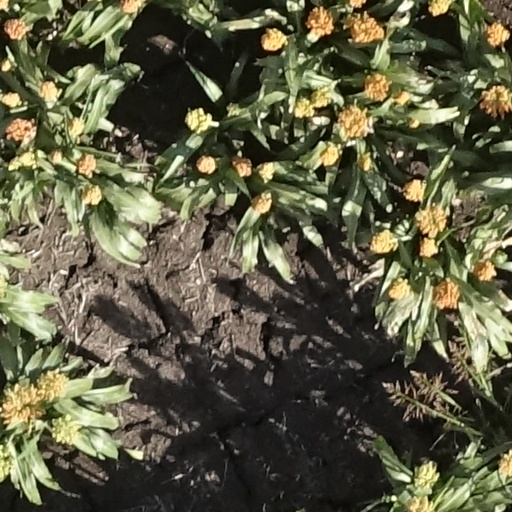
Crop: sorghum